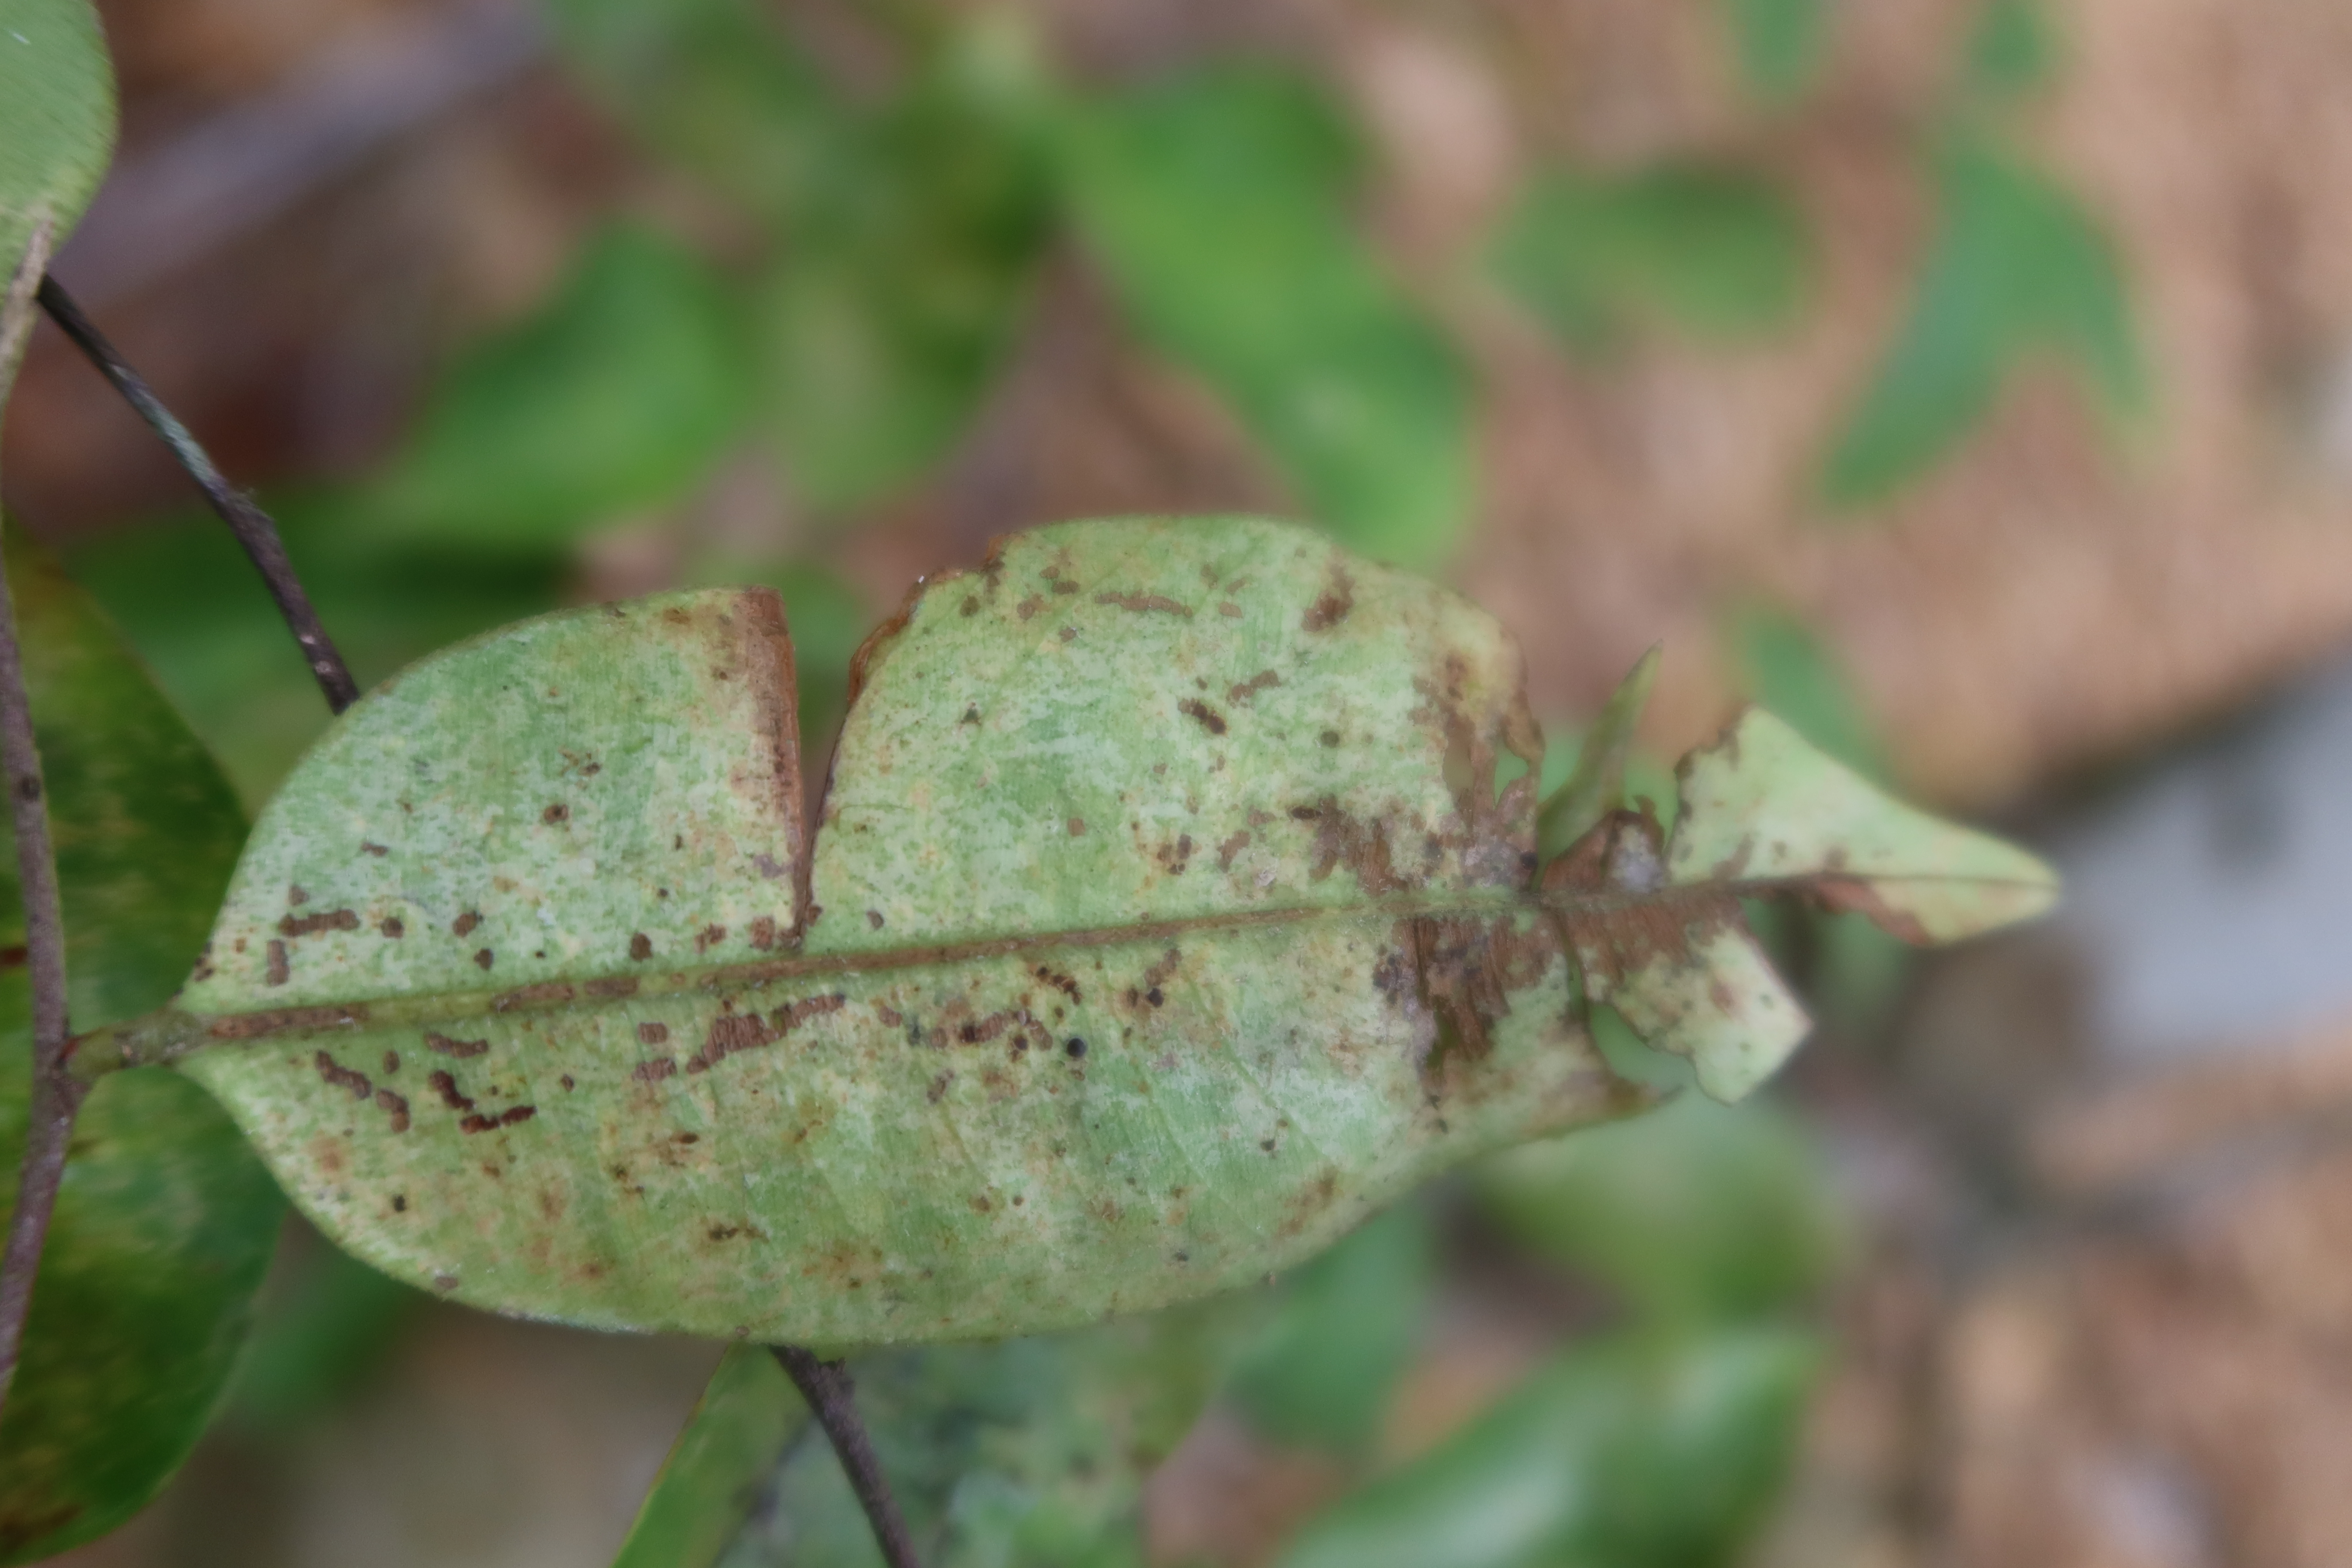
Label: Brown spots